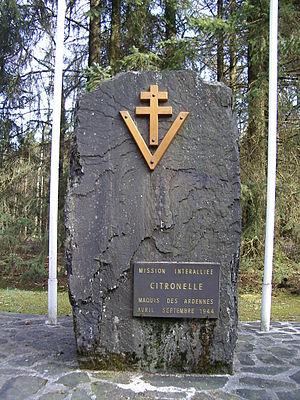
Mémorial Mission Citronelle Localisation - 08800 - Monthermé
La mission Citronelle est une mission organisée au cours du deuxième trimestre 1944